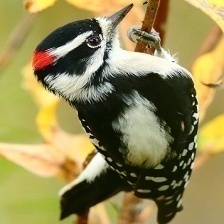
Species: DOWNY WOODPECKER
Scientific name: PICOIDES PUBESCENS